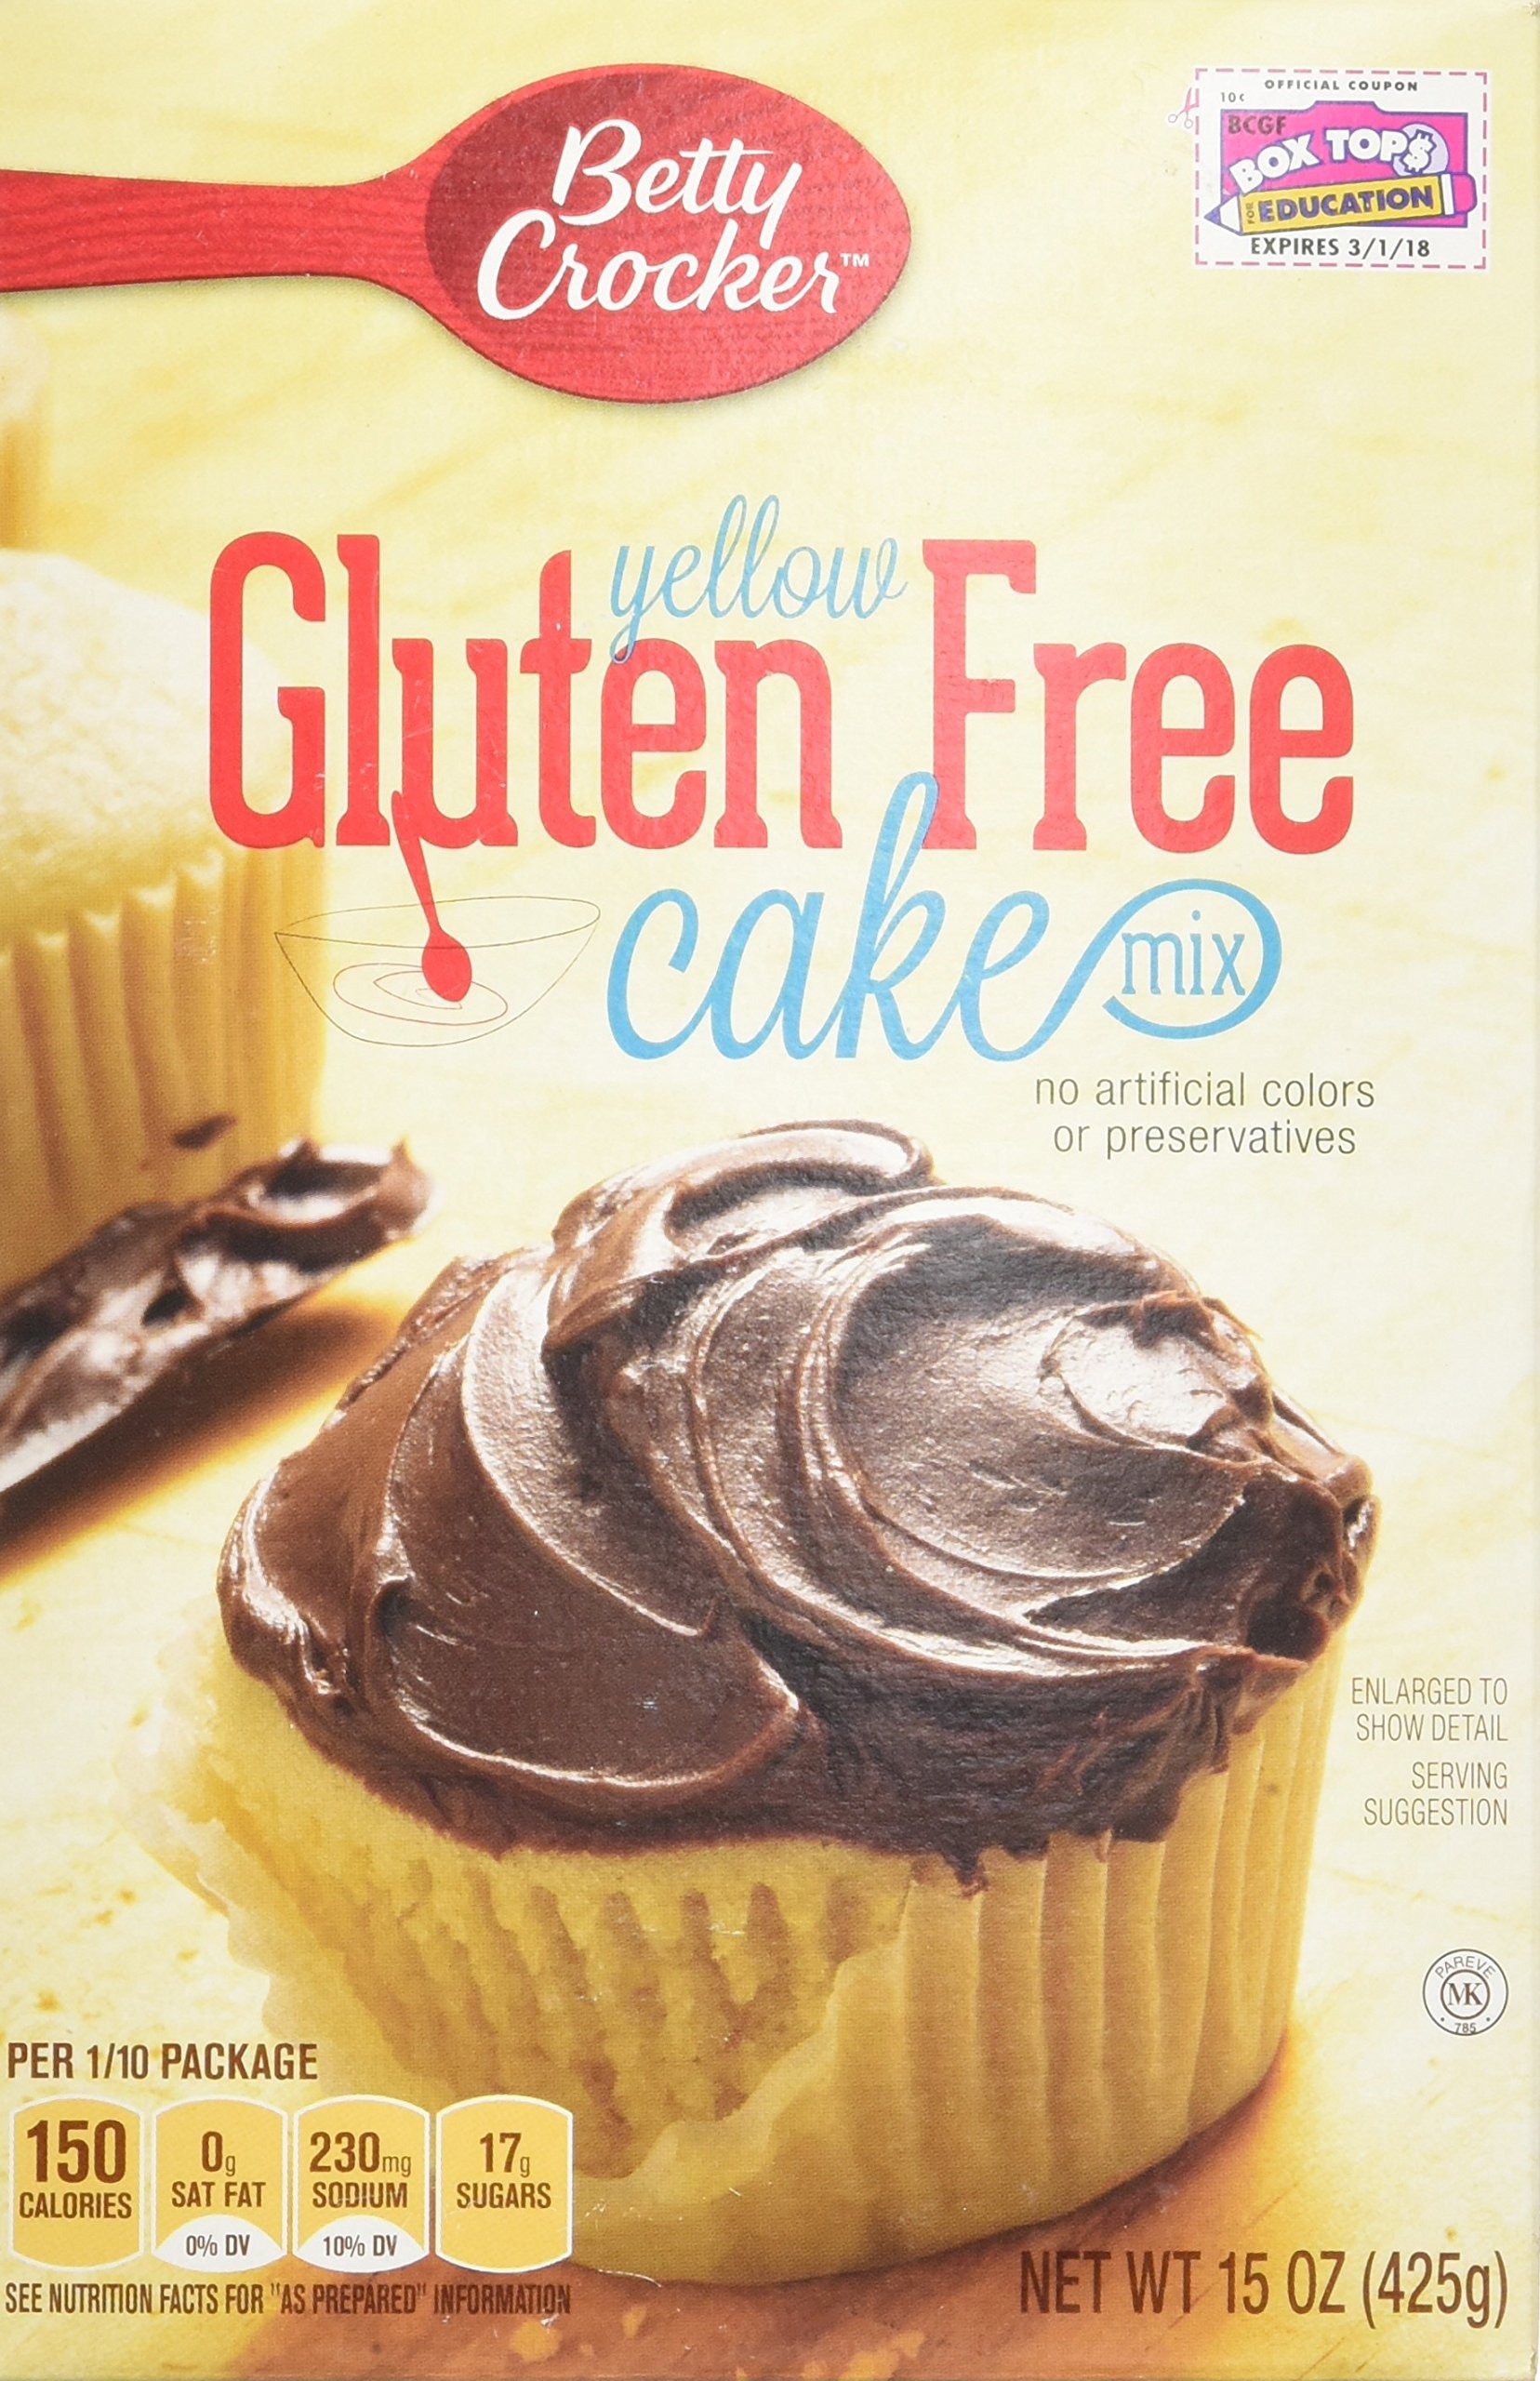
Item Name: Betty Crocker Cake Mix Yellow Gluten Free, 15-Ounce Boxes (Pack of 6)
Bullet Point 1: Gluten-Free Betty Crocker Gluten Free Yellow Cake Mix
Bullet Point 2: Package size of 15.0 oz
Bullet Point 3: Unit Price of $6.35
Bullet Point 4: Made in a gluten-free processing facility. No artificial colors or preservatives.
Product Description: Betty Crocker Gluten Free Yellow Cake Mix, 15 Ounce -- 6 per case. Delicious, Classic, Gluten Free. Made in a Gluten Free Processing Facility.
Value: 6.0
Unit: Count

Price: 8.045